Rye (UK Parliament constituency)

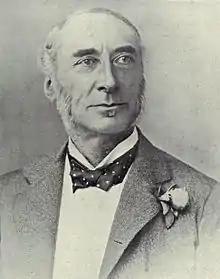
Inderwick

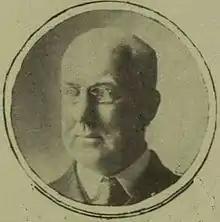
Hutchinson

Another General Election was required to take place before the end of 1940. The political parties had been making preparations for an election to take place from 1939 and by the end of this year, the following candidates had been selected;